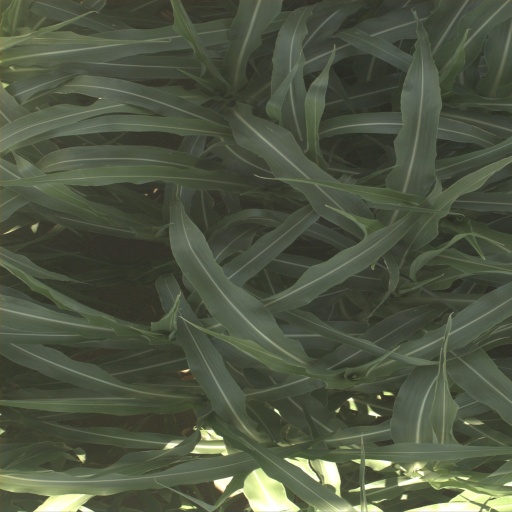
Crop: sorghum